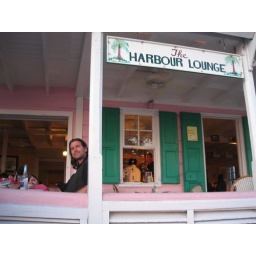
... while I went across the street to photograph the boats in the harbour at sunset